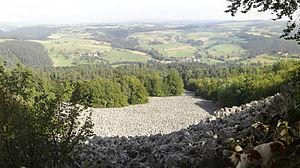
Vue supérieure de la coulée de lave de la Bourianne, située sur la commune de Saint-Julien-d'Ance (FR-43)
Saint-Julien-d'Ance est une commune française située dans le département de la Haute-Loire en région Auvergne-Rhône-Alpes.